Achille Compagnoni

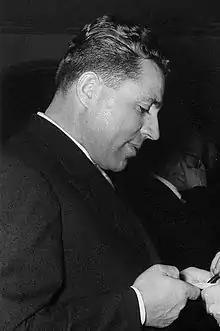
Compagnoni at the world premiere of "" on 25 March 1955

Achille Compagnoni (26 September 1914 – 13 May 2009) was an Italian mountaineer and skier. Together with Lino Lacedelli on 31 July 1954 he was in the first party to reach the summit of K2.